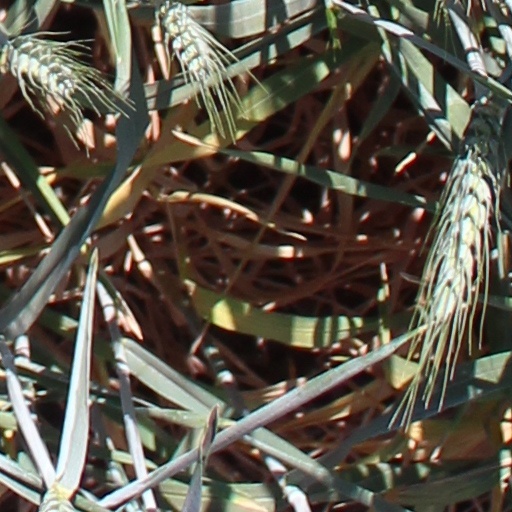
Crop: wheat